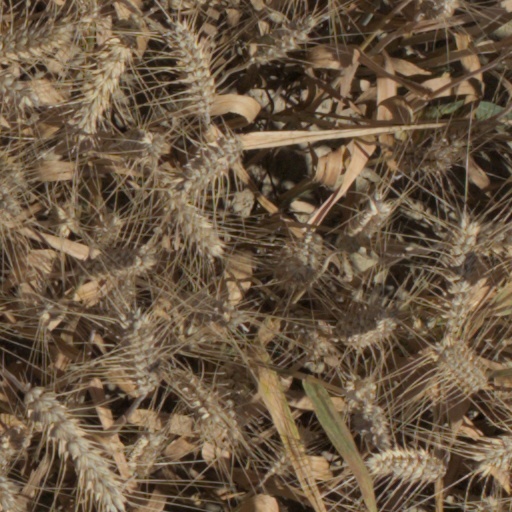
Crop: wheat